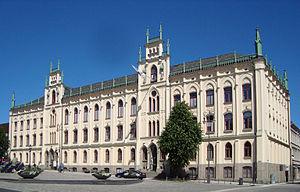
Örebro est une ville suédoise située sur le lac Hjälmaren. Avec 107 038 habitants, elle se place au sixième rang des villes les plus peuplées de Suède. Elle est le siège de la commune d'Örebro, et le chef-lieu du comté d'Örebro.